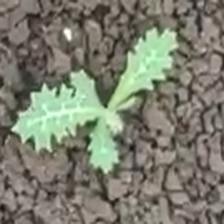
Weed species: Bilayat_(Mexicana_Argemone)